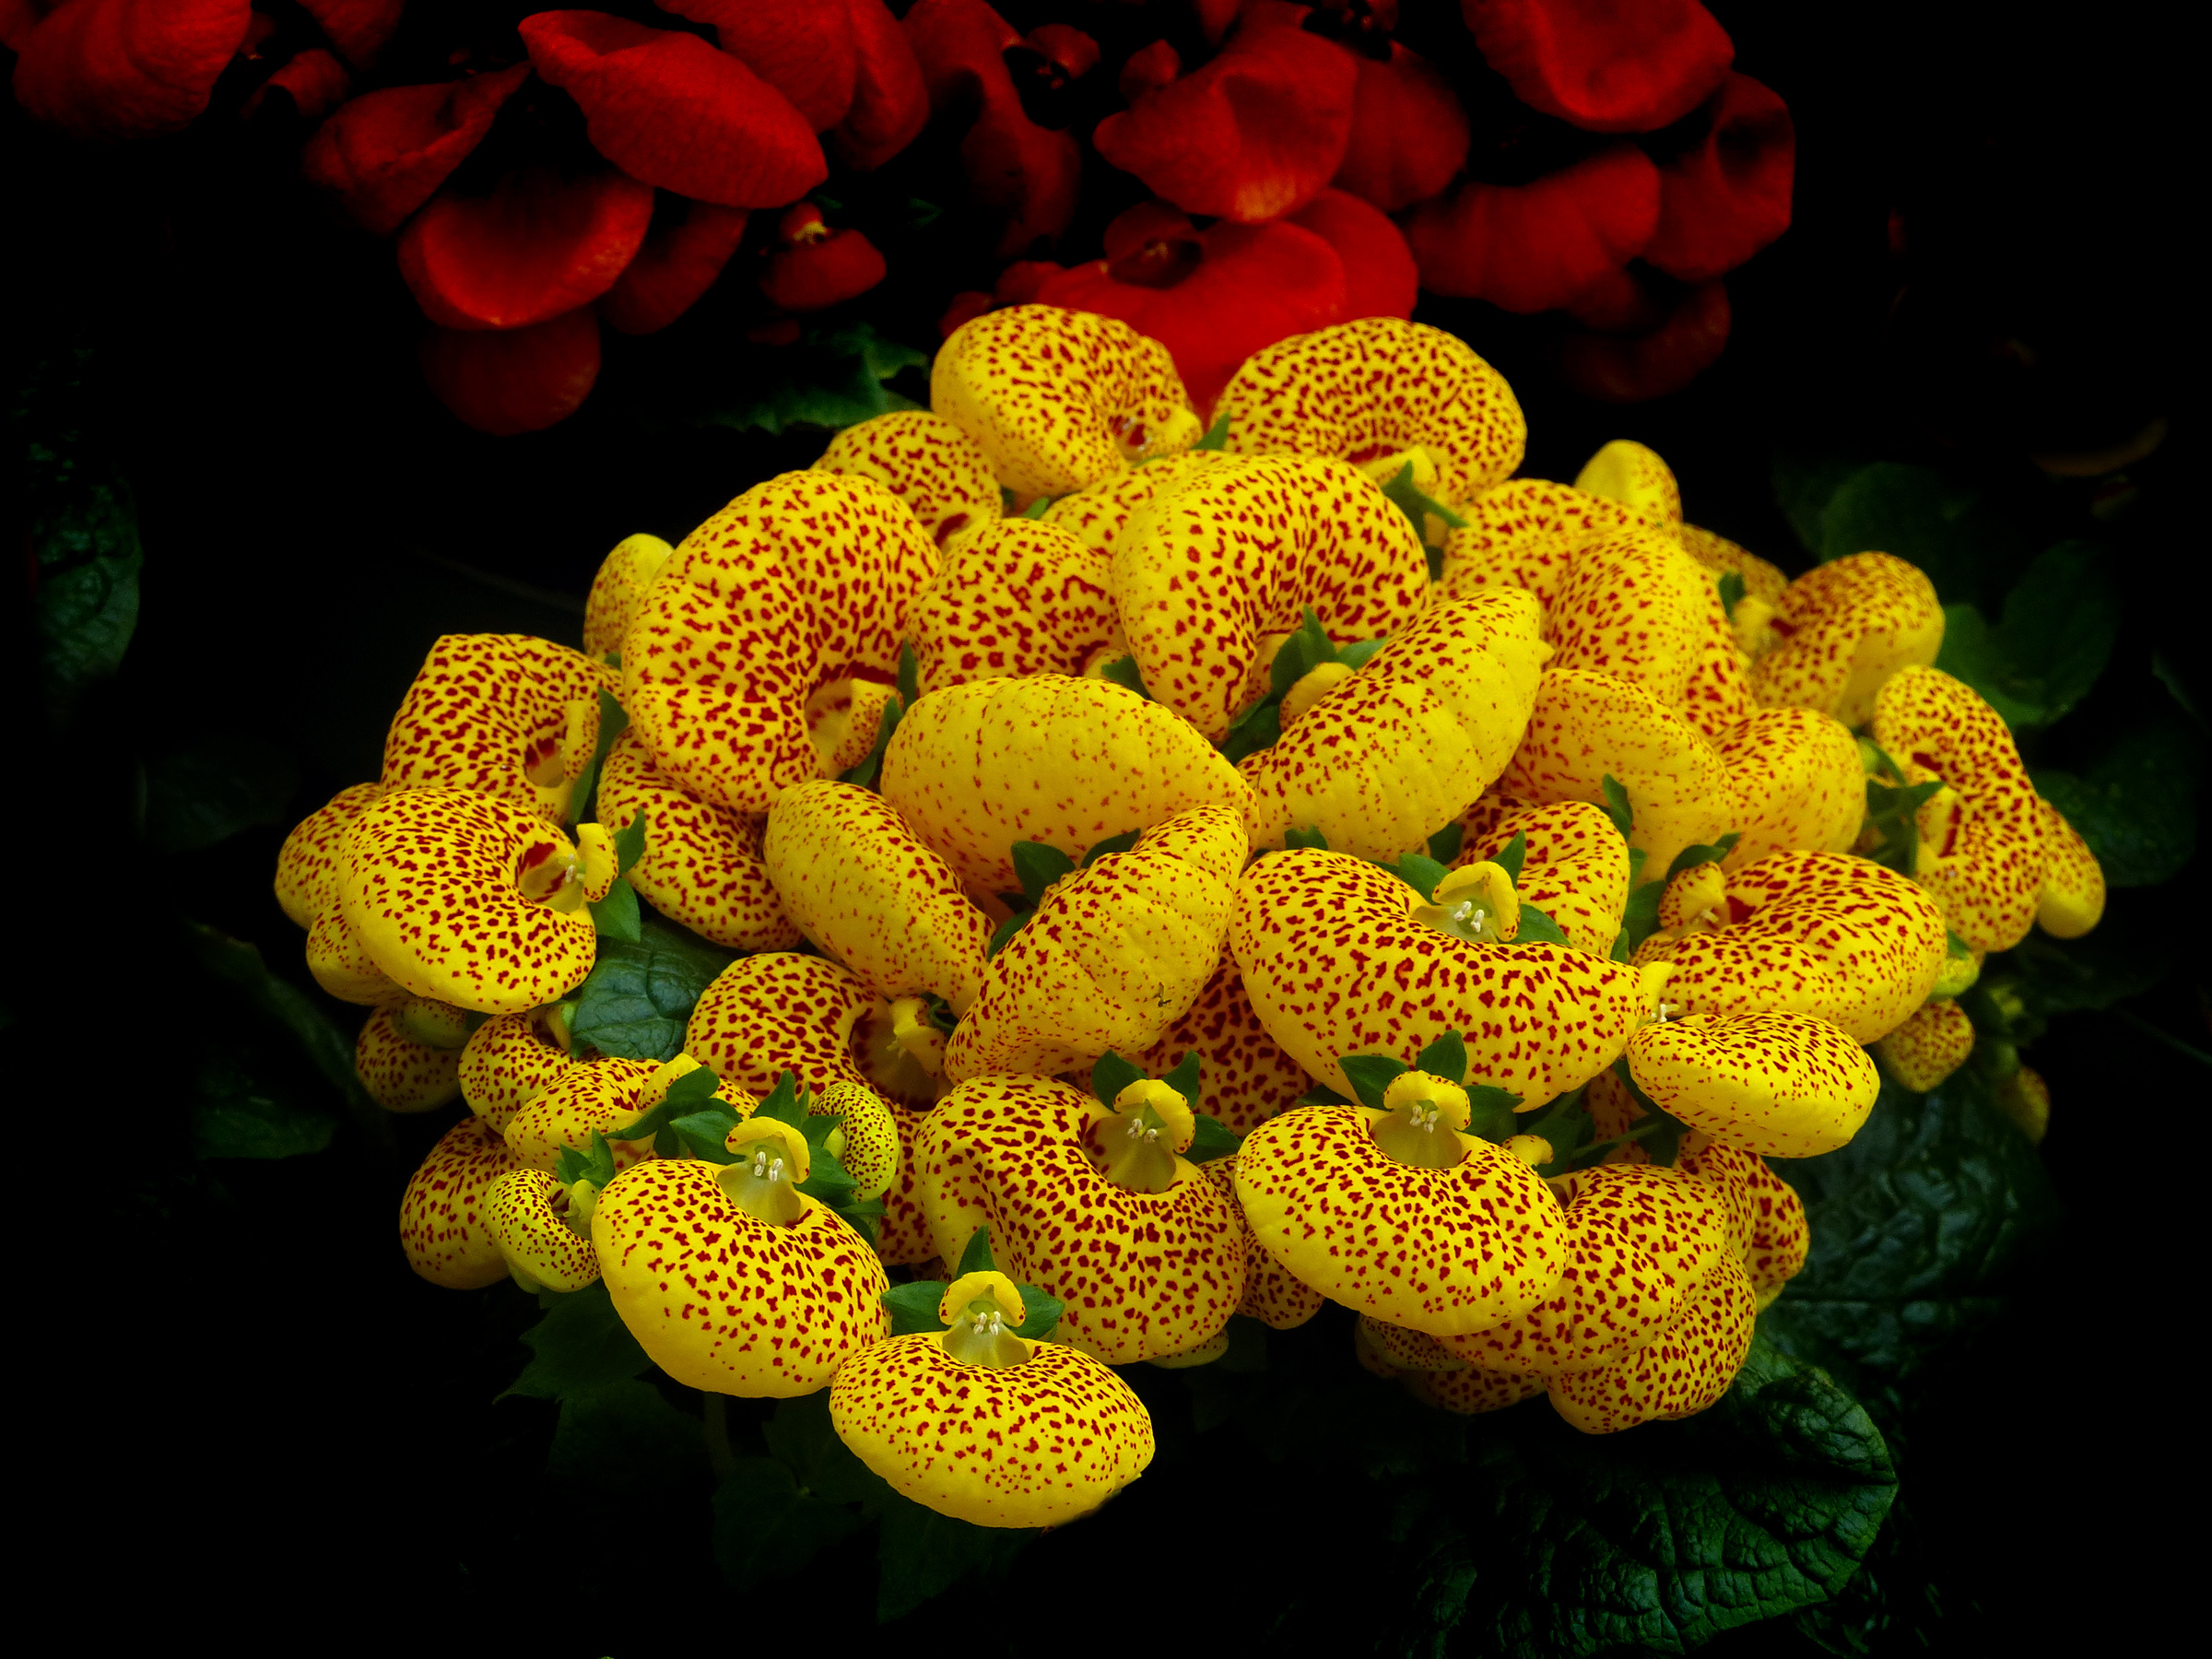
plant, leaf, flower, petal, pattern, pollen, yellow, flora, yellowflowers, panasonicdmcfz200, calceolarialadyspurse, macro photography, flowering plant, daisy family, land plant, chrysanths